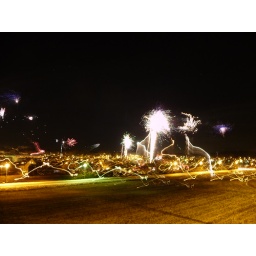
camera got shaken by a train passing under the bridge i was standing on, lol.